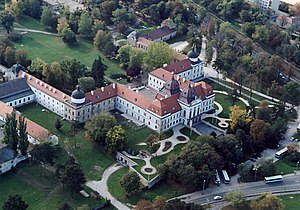
Gödöllő / Henvisninger
Kejserpaladset i Gödöllő
Gödöllő er en by i det centrale Ungarn med 32.408 indbyggere. Byen ligger i provinsen Pest, cirka 30 km nordøst for hovedstaden Budapest.